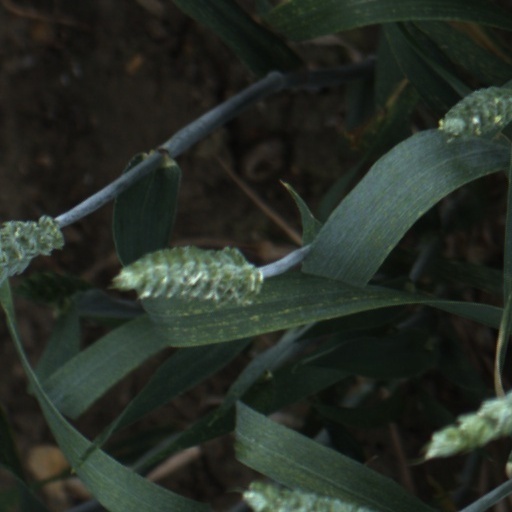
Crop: wheat